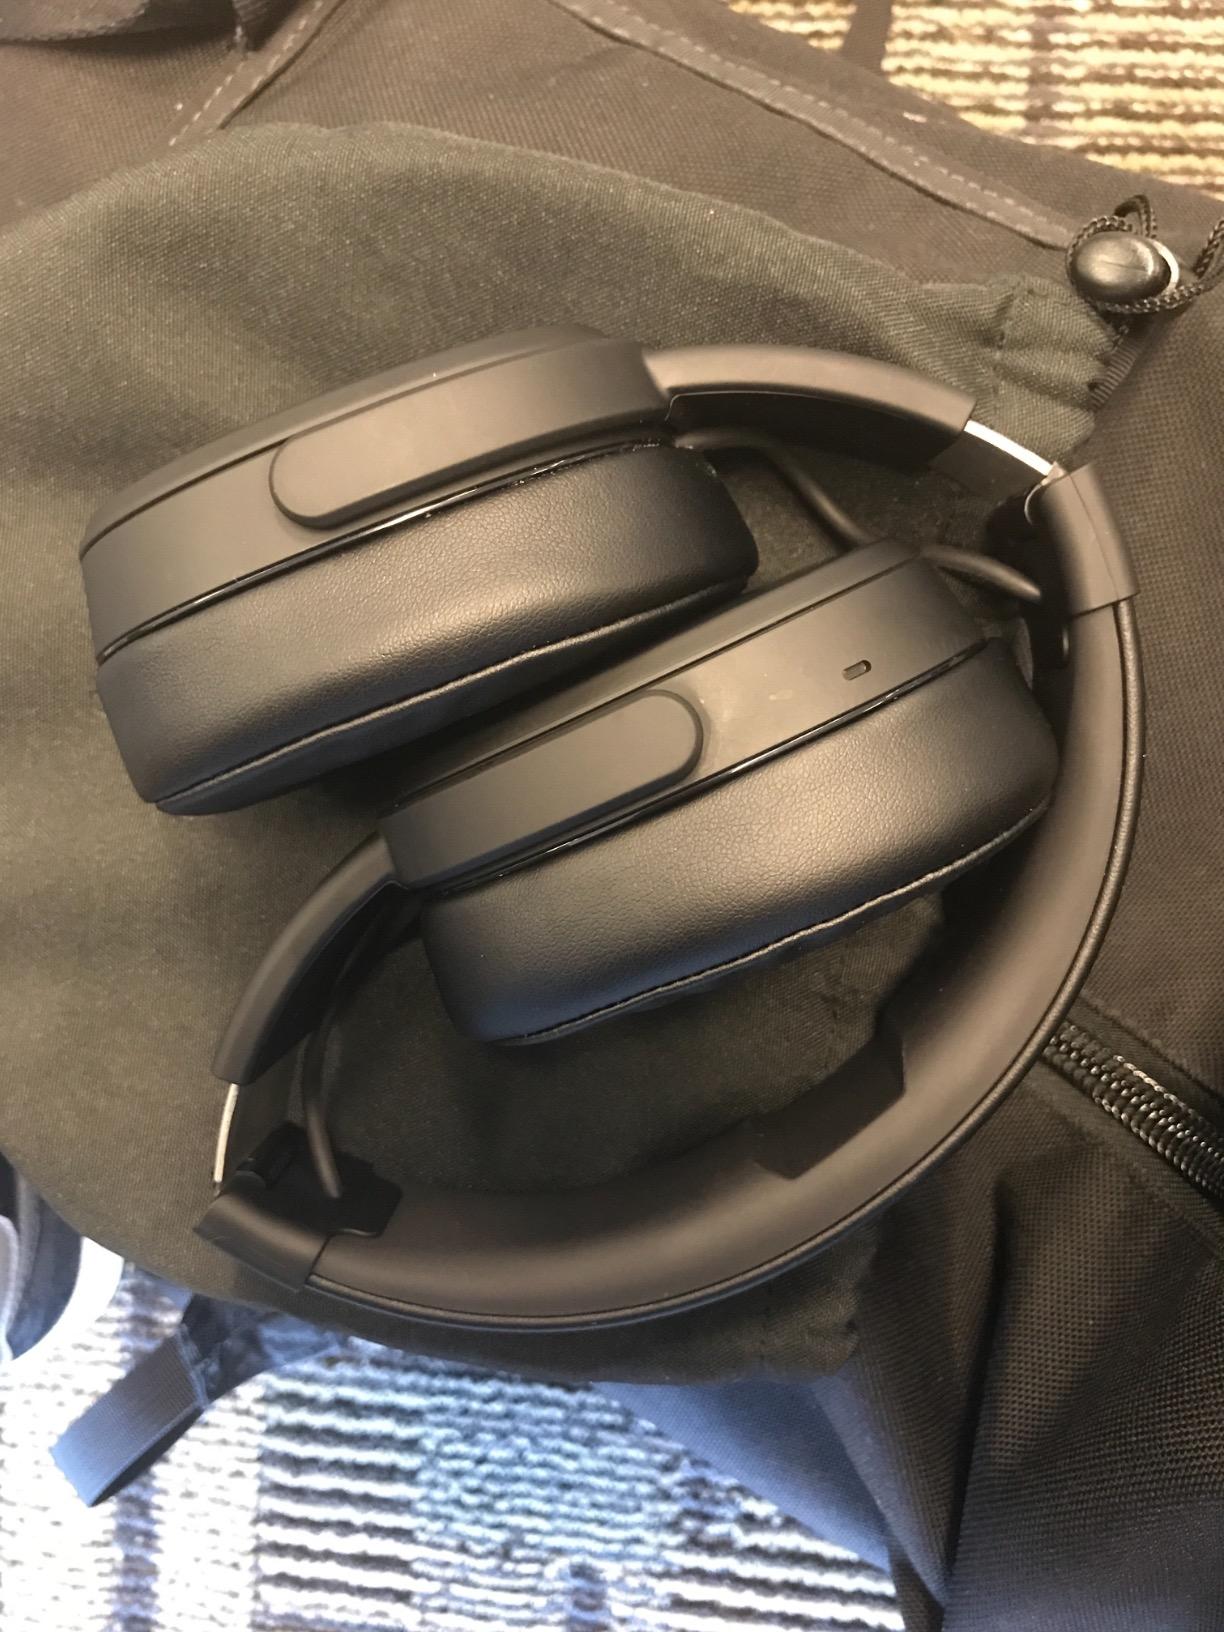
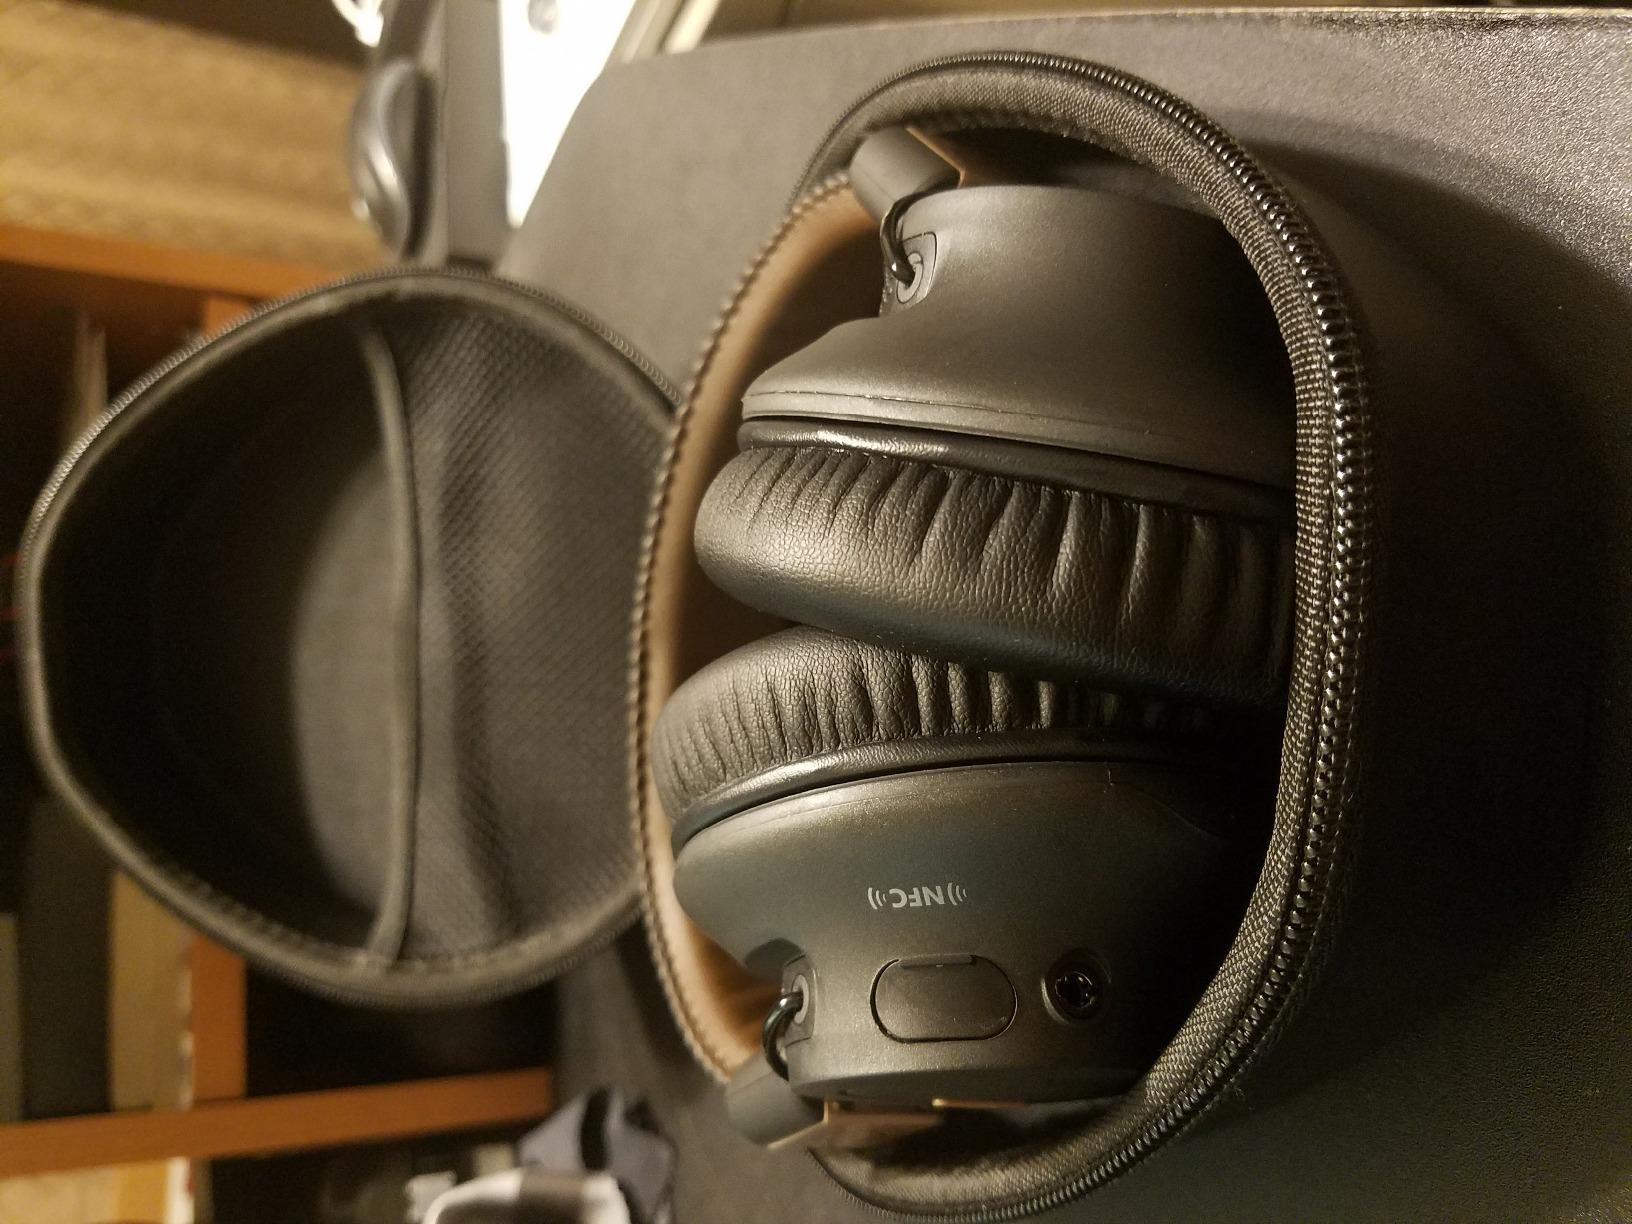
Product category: headphones
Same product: no